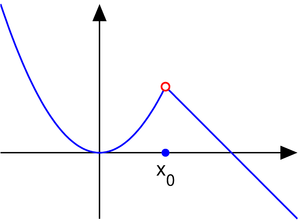
En mathématiques, les fonctions continues sont d'une importance primordiale. Cependant, toutes les fonctions ne sont pas continues. On appelle discontinuité tout point du domaine d'une fonction où celle-ci n'est pas continue. L'ensemble des discontinuités d'une fonction peut être discret, dense voire être le domaine entier.